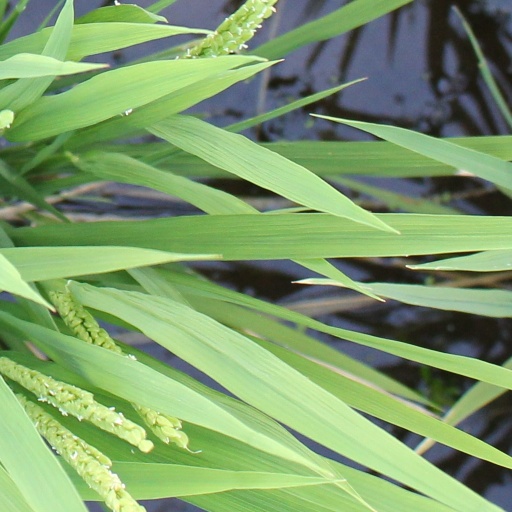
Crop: rice